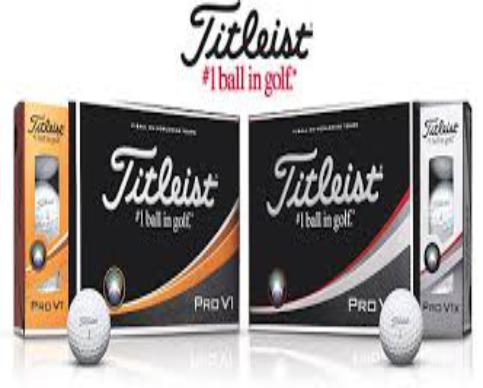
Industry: Sports